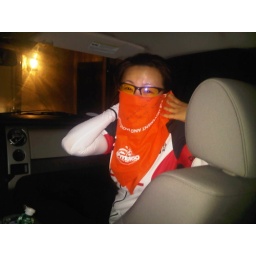
Ivonne trying out her new scarf sign by a person with MS